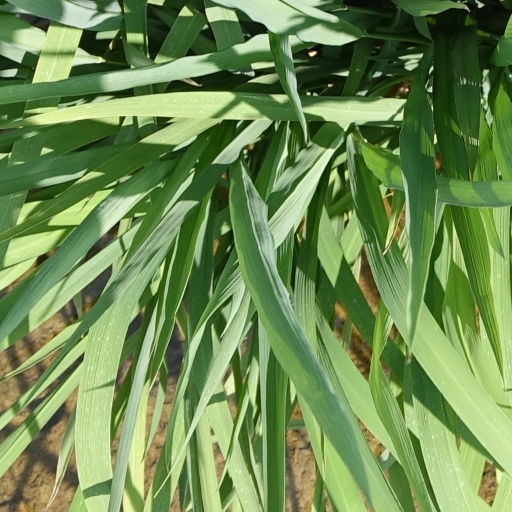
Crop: rice